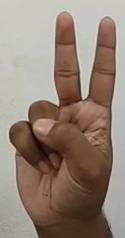
ASL sign: V